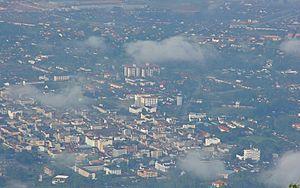
Taiping est la seconde ville de l’État de Perak en Malaisie.